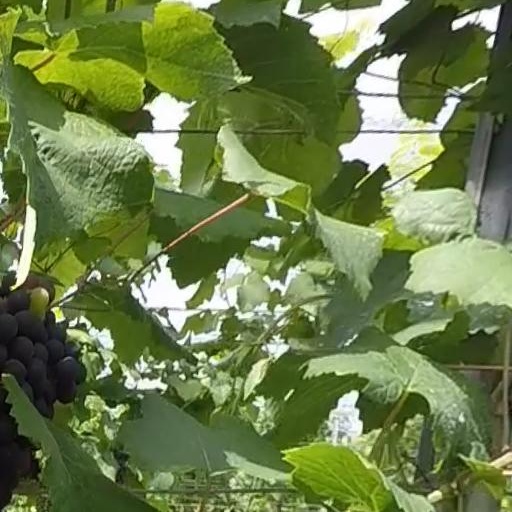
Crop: grape